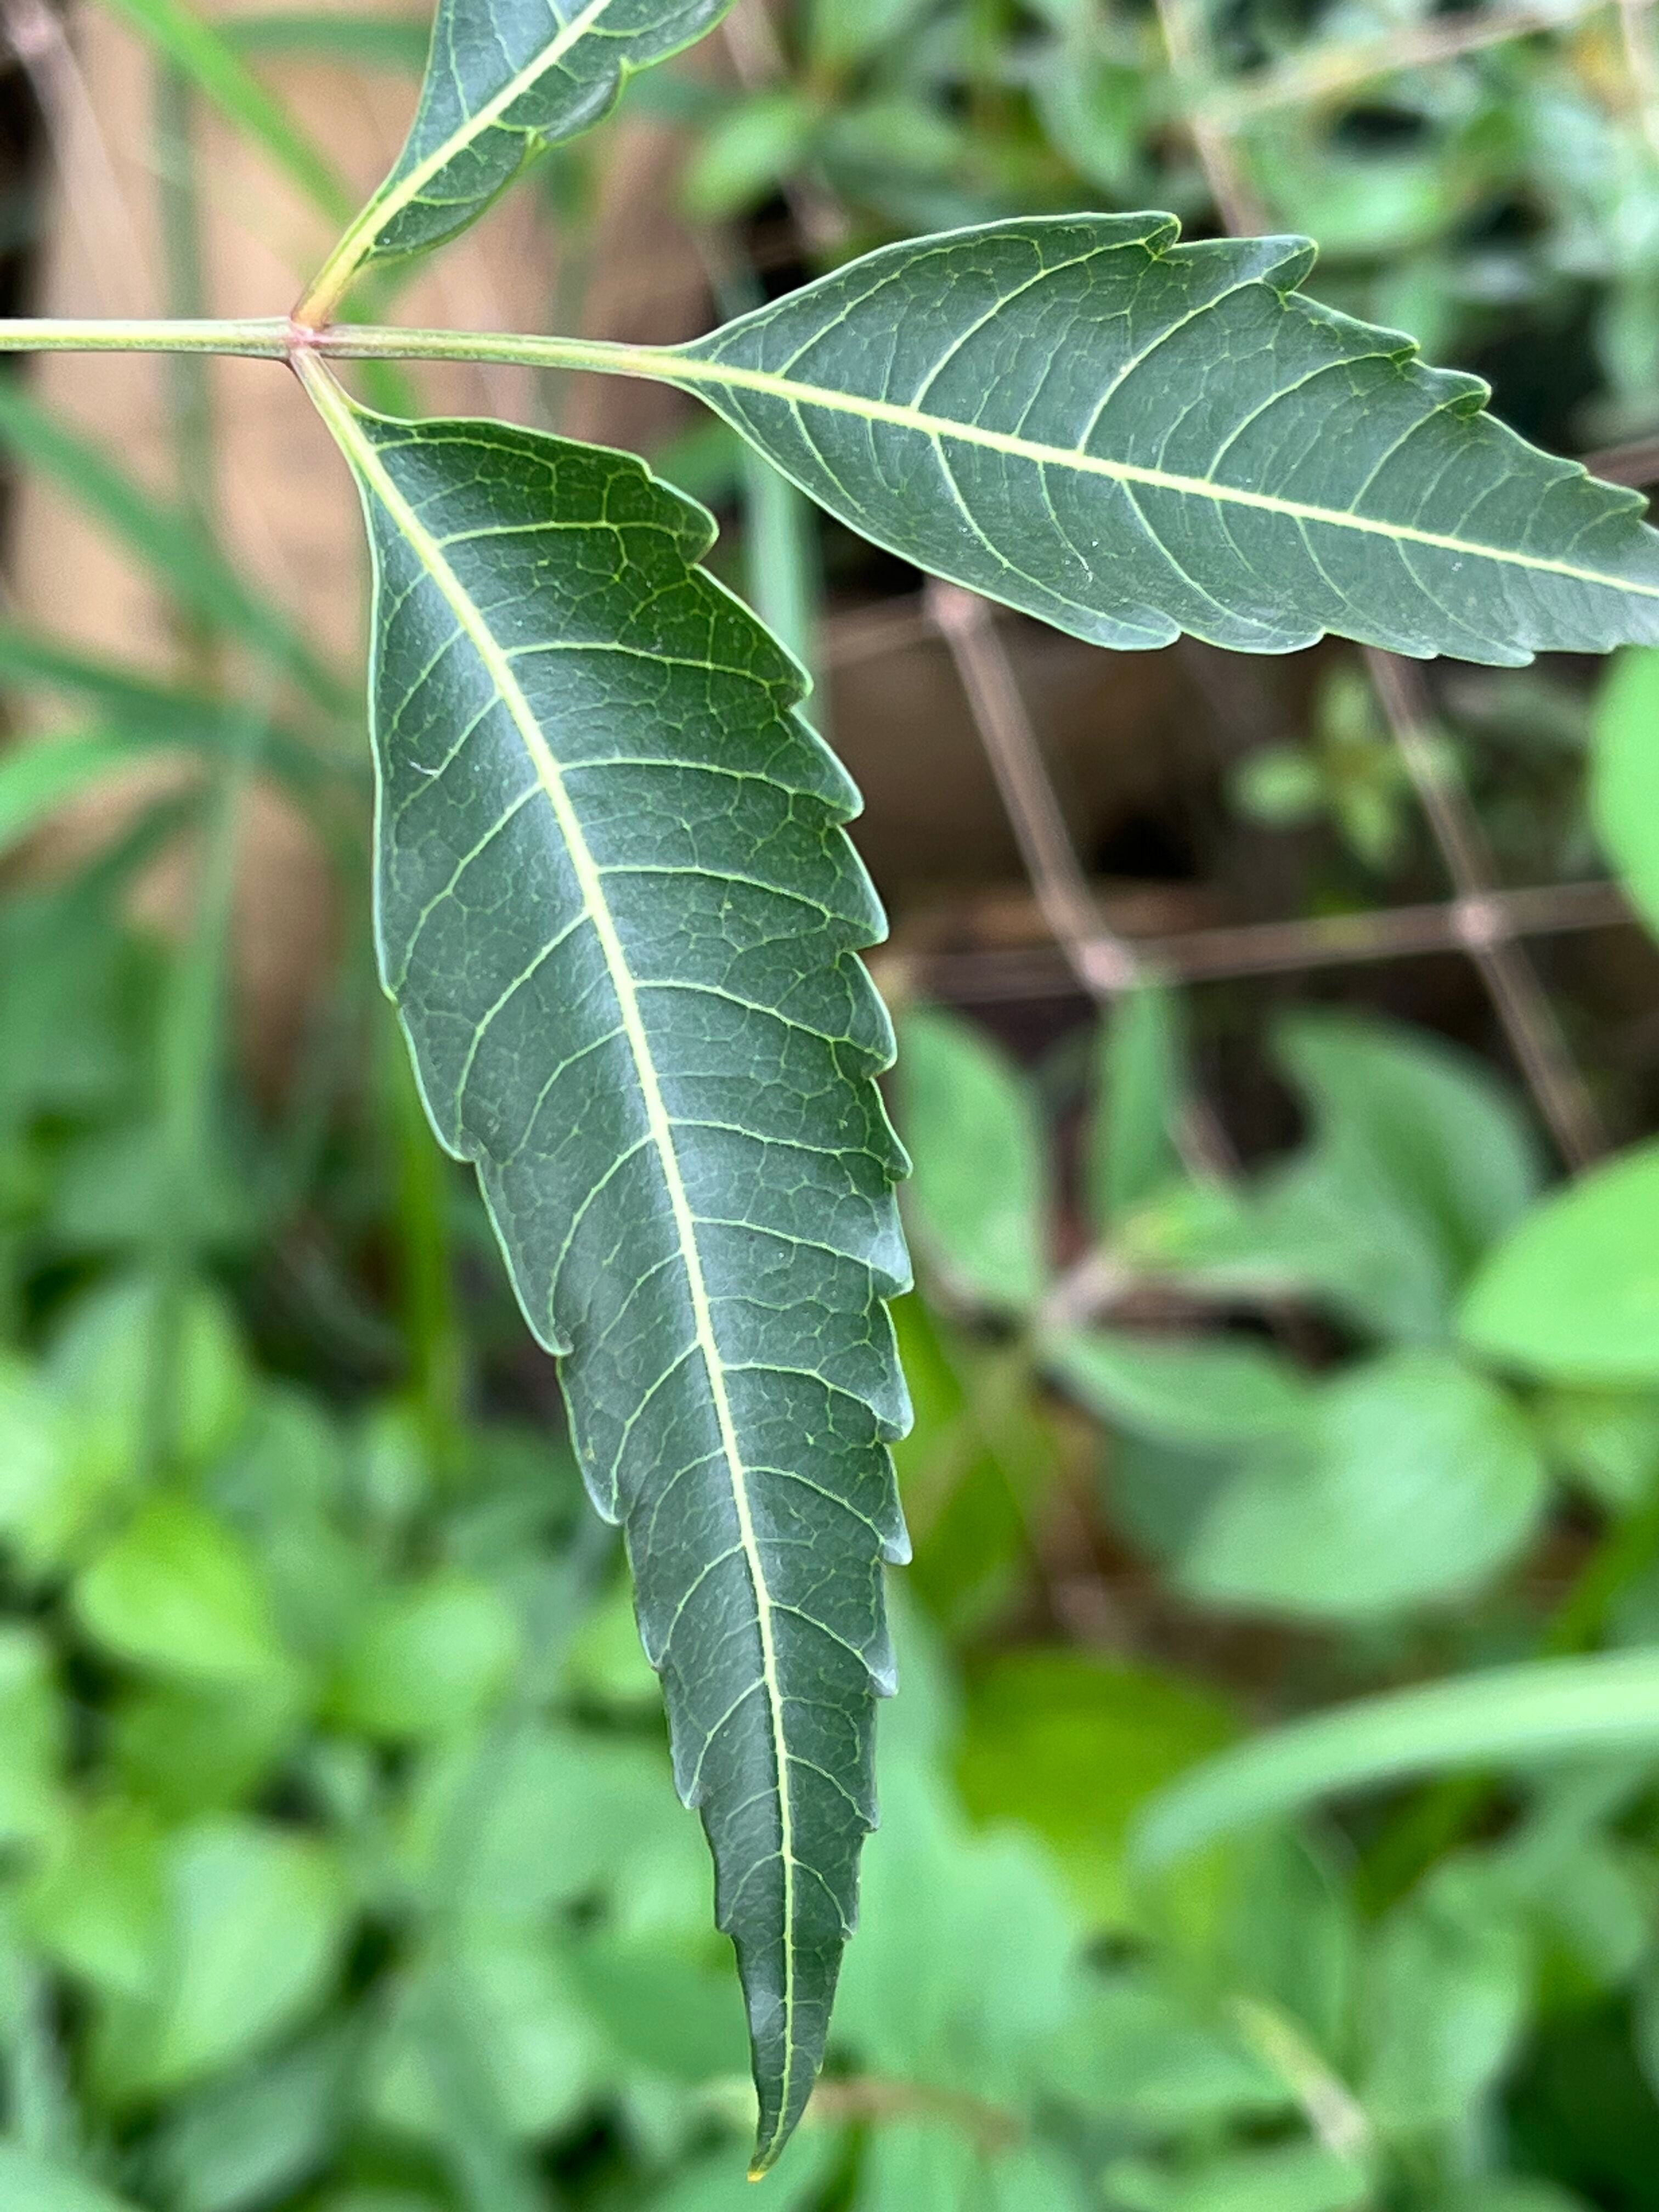
Plant species: azadirachta-indica